2012–13 Vancouver Canucks season

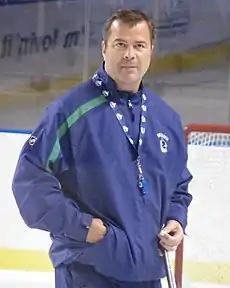
Alain Vigneault was fired following the Canucks playoff elimination.

At an end of the season press conference, GM Mike Gillis stated the Canucks would "hit the reset button on a number of different fronts." Days later Vigneault was fired, along with assistant coaches, Rick Bowness and Newell Brown. Vigneault left as the all-time winningest coach in Canucks history, while winning two Presidents' Trophies and six Northwest Division titles. A month later, John Tortorella was hired as the new head coach. Tortorella had been fired by the New York Rangers earlier in the off-season following a second round playoff loss to the Boston Bruins.